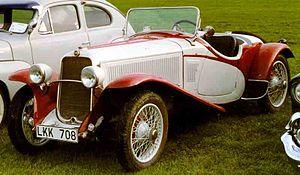
La Fiat 514 est une automobile fabriquée par le constructeur italien Fiat entre 1929 et 1932.